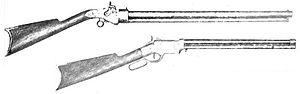
La société Volcanic Repeating Arms Company est une entreprise américaine fondée en 1855 par l'association des hommes d'affaires Horace Smith et Daniel B. Wesson dans le but de commercialiser les cartouches Rocket Ball et le levier de sous-garde inventées par Walter Hunt. La société Volcanic mis au point une version améliorée de la cartouche Rocket Ball, ainsi qu'une carabine militaire et un pistolet dotés d'un mécanisme de levier de sous-garde. Même si la Volcanic Repeating Arms Company n'a eu qu'une durée de vie très éphémère, ses descendants, Smith & Wesson et Winchester Repeating Arms Company, devinrent des manufactures d'armes à feu de première importance dans l'histoire des États-Unis